Sea state

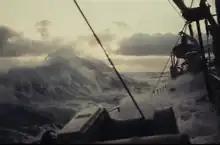
Winter, North Atlantic – Water over deck and hatches, storm with huge waves (1958)

The World Meteorological Organization (WMO) sea state code largely adopts the 'wind sea' definition of the Douglas Sea Scale.